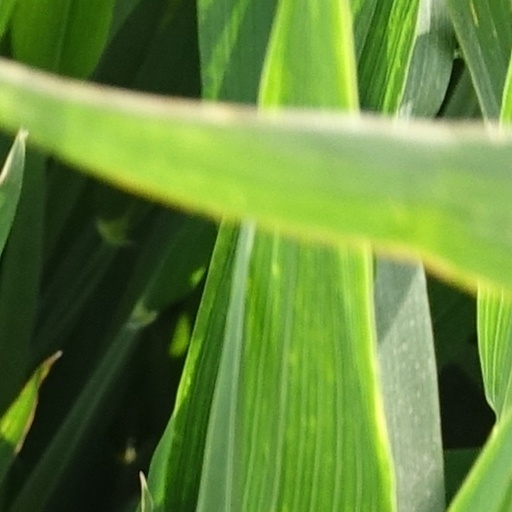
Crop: wheat